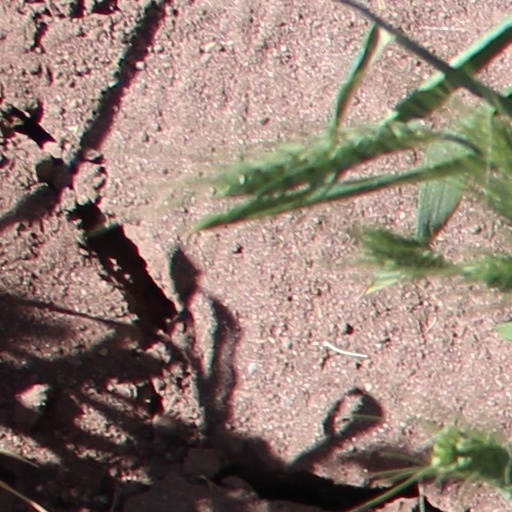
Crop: wheat